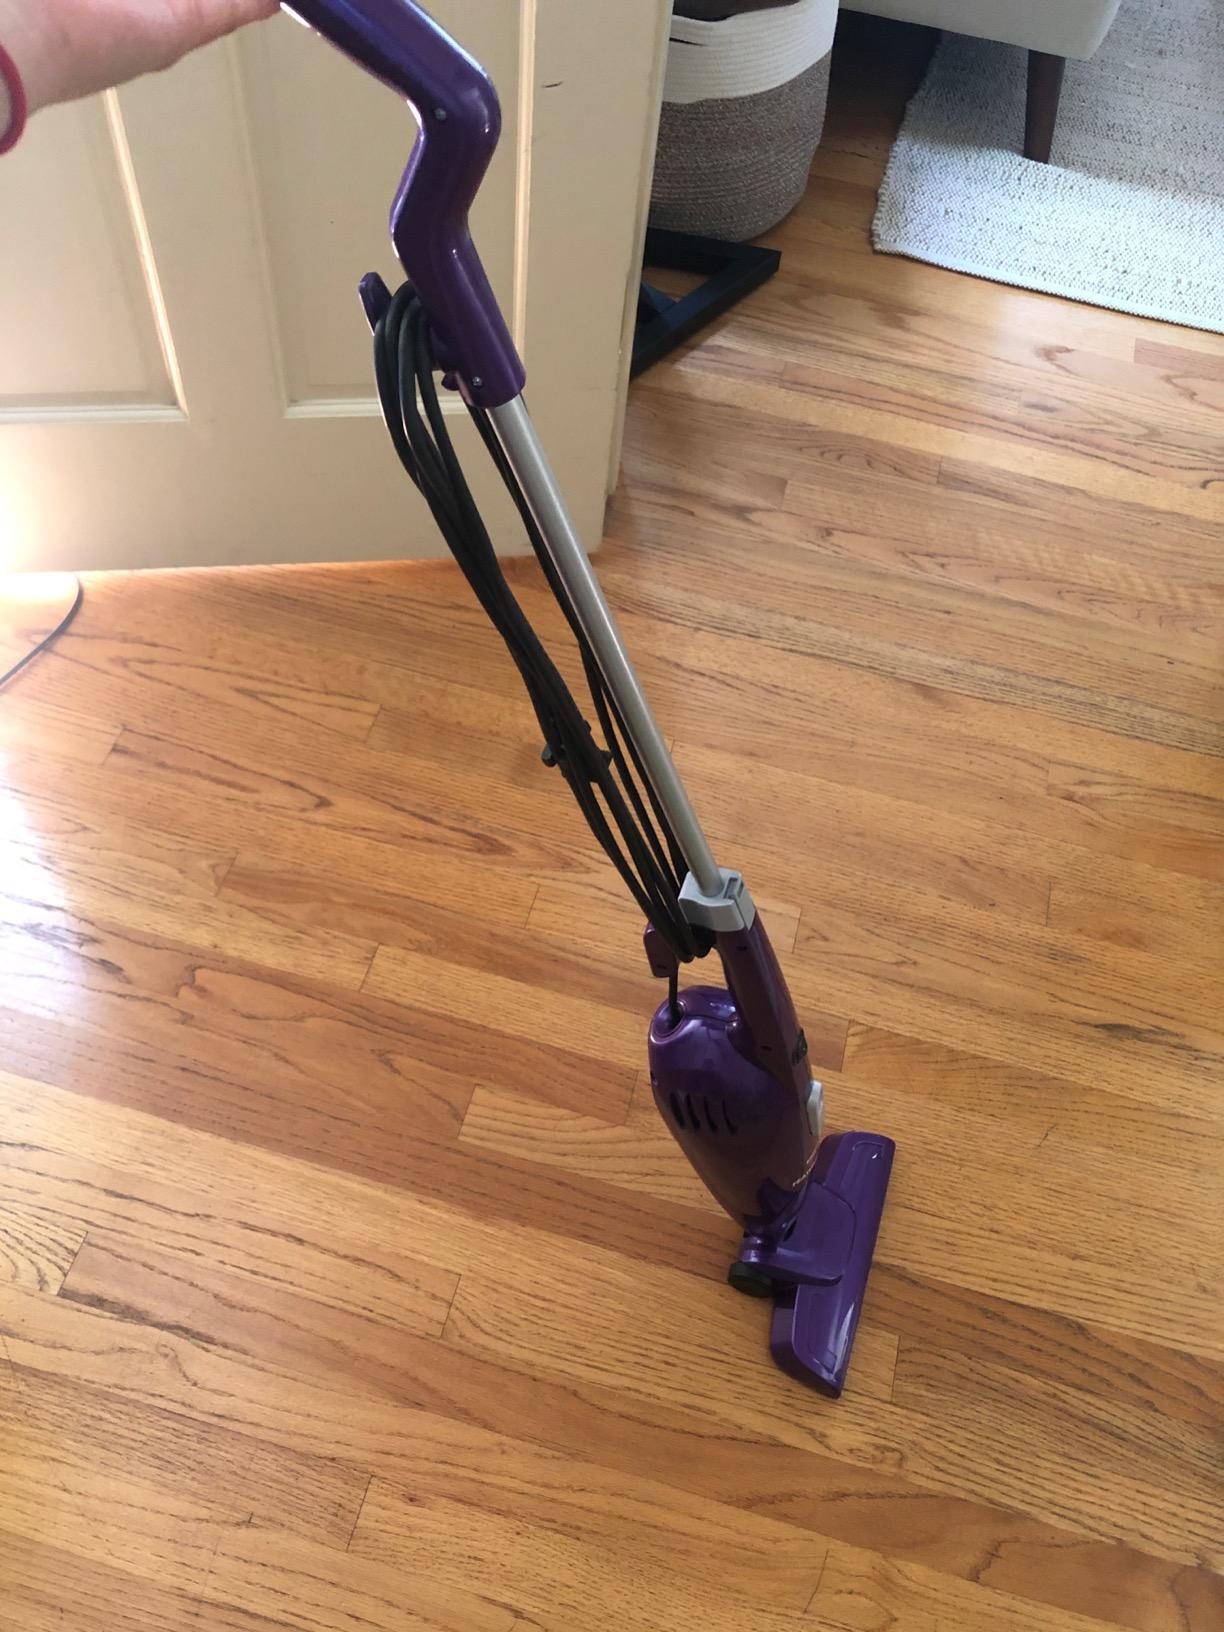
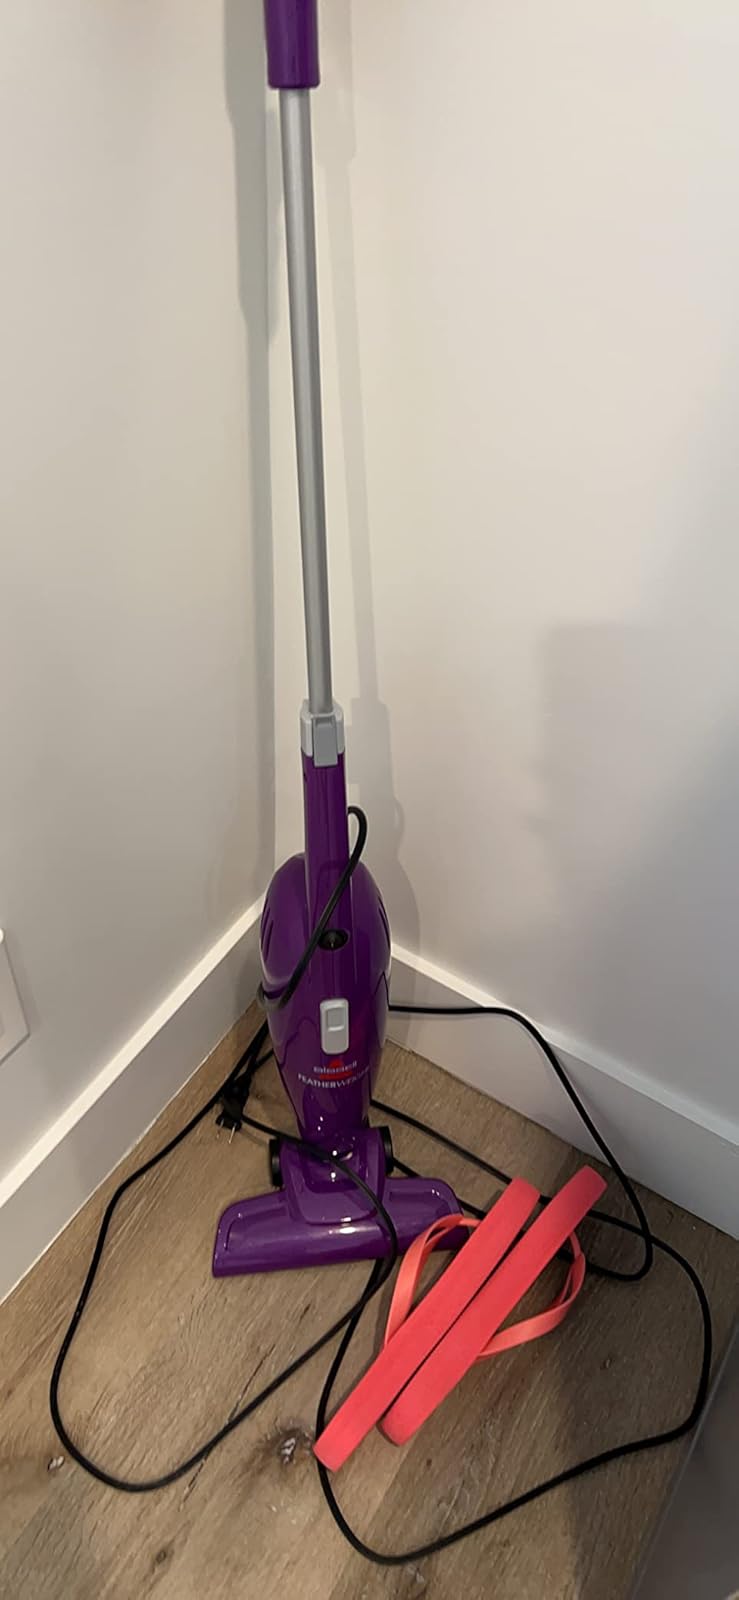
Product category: items_vacuum
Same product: yes